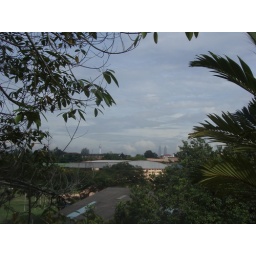
View from the hospital, if you look very closely you can see the towers and sky tower in distance